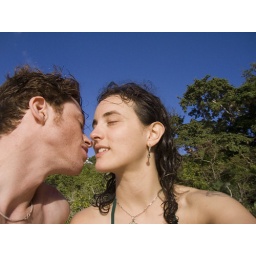
I love the sky and trees in this one